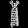
Label: Dress